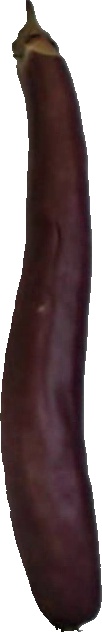
Label: eggplant_long_1